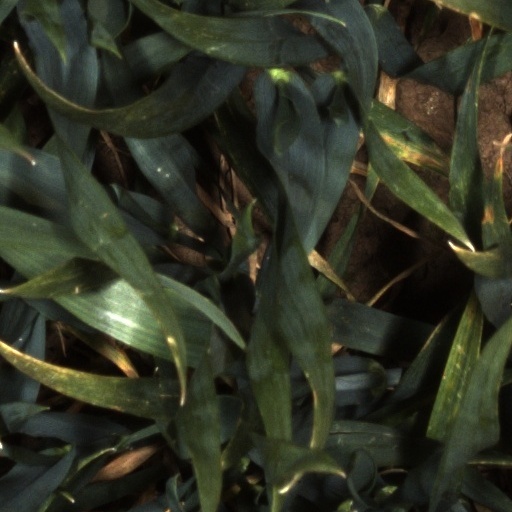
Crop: wheat